Santa Maria del Piano, Orvinio

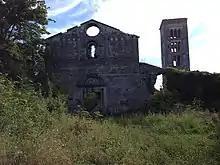
Facade and Belltower.

Santa Maria del Piano is a former Roman Catholic church and Benedictine abbey located outside of the town of Orvinio, in the province of Rieti, region of Lazio, Italy. Only ruined elements of the Romanesque facade and bell-tower remain. It is sometimes called "Santa Maria di Pozzaglia".